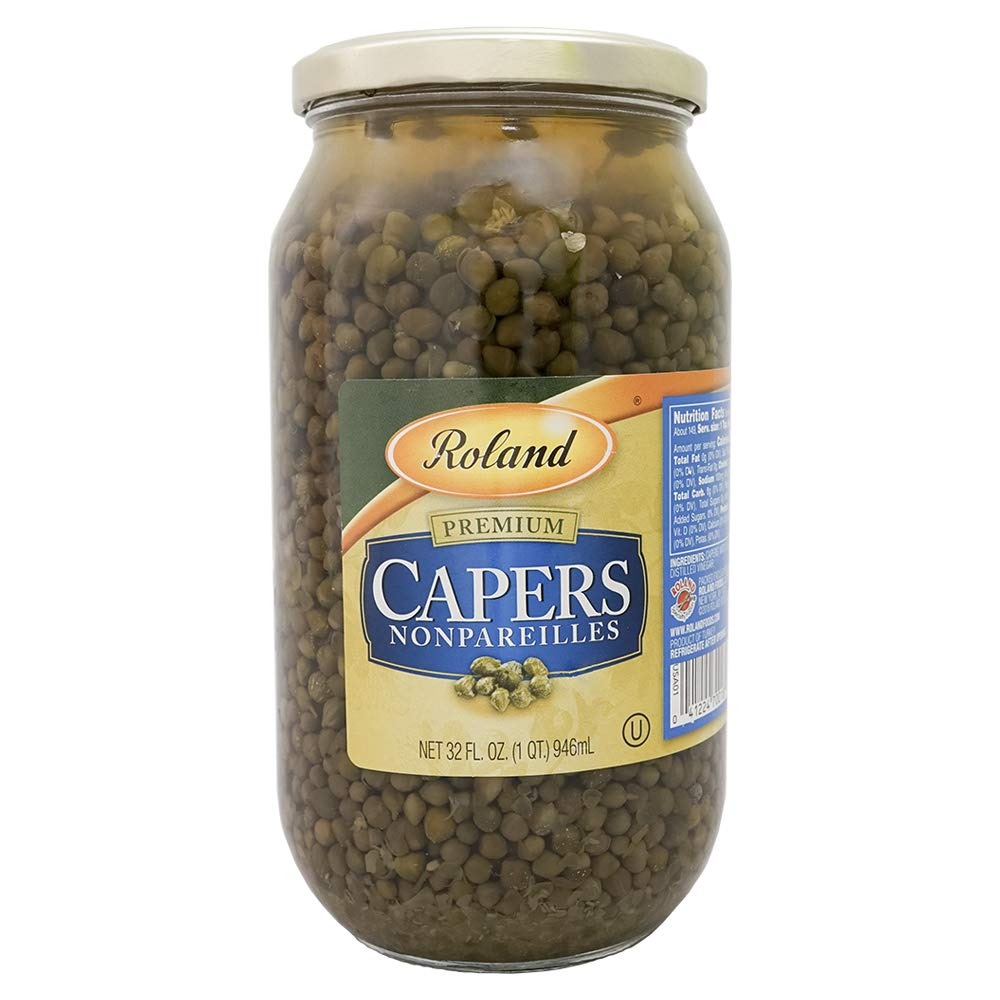
Item Name: Roland Foods Nonpareille Capers, Specialty Imported Food, 32-Ounce Jar
Bullet Point 1: CAPERS IN VINEGAR: Add a tasty kick to salads, pastas, seafood, and more
Bullet Point 2: TANGY AND BRINY: Sharp, briny taste with a beautiful green hue
Bullet Point 3: READY TO EAT: Simply rinse and drain the capers in brine before adding them to cold or hot dishes
Bullet Point 4: RESTAURANT QUALITY: Ideal for use in food service or in the home
Bullet Point 5: IMPORTED FROM MOROCCO: A gourmet international specialty food product
Value: 32.0
Unit: oz

Price: 15.69